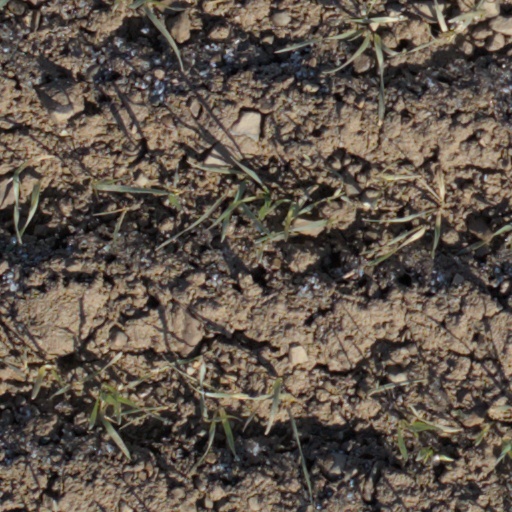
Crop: wheat